Hillsborough, North Carolina

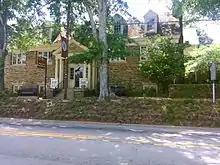
Orange County Historical Museum

Hillsborough was founded in 1754 and was first owned, surveyed, and mapped by William Churton (a surveyor for Earl Granville). Originally to be named Orange, it was first named Corbin Town (for Francis Corbin, a member of the governor's council and one of Granville's land agents). It was renamed in 1759 as Childsburgh (in honor of Thomas Child, the attorney general for North Carolina from 1751 to 1760 and another of Granville's land agents). It was not until 1766 that it was named Hillsborough, after Wills Hill, then the Earl of Hillsborough, the British secretary of state for the colonies, and a relative of royal Governor William Tryon.